Nissan 300ZX

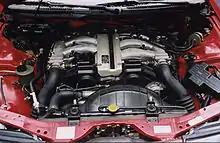
Naturally aspirated "VG30DE"

All Z31s were equipped with engines that had electronic fuel injection (EFI), and all cars were rear wheel drive. There were five engine options in total: A turbocharged dual overhead cam 2.0 L straight-six ("RB20DET" (NICS), used in the 200ZR), a turbocharged single overhead cam 2.0 L V6 ("VG20ET", found in the Japanese domestic market 200Z/ZS/ZG), a naturally aspirated single overhead cam 3.0 L V6 ("VG30E", found in 300ZX), a turbocharged single overhead cam 3.0 L V6 ("VG30ET", used in 300ZX Turbo) and a naturally aspirated dual overhead cam 3.0 L V6 ("VG30DE", used in 300ZR).